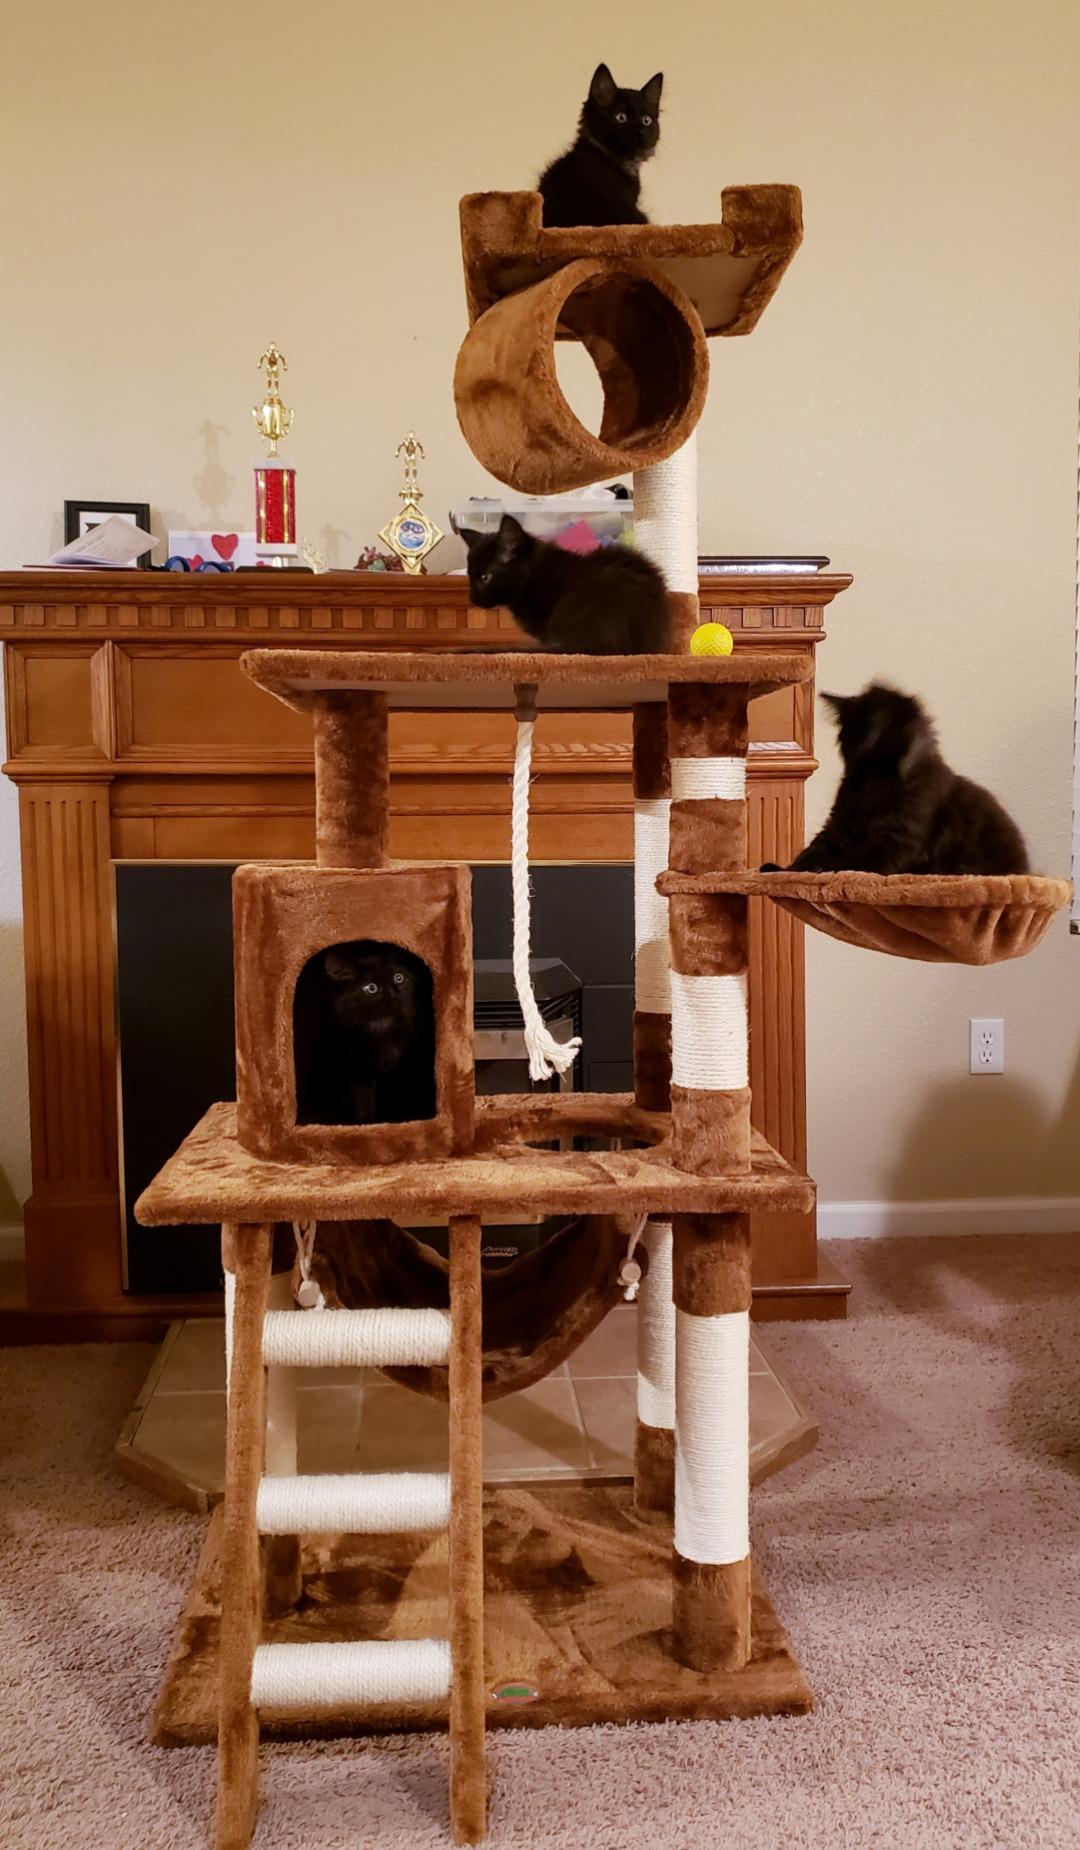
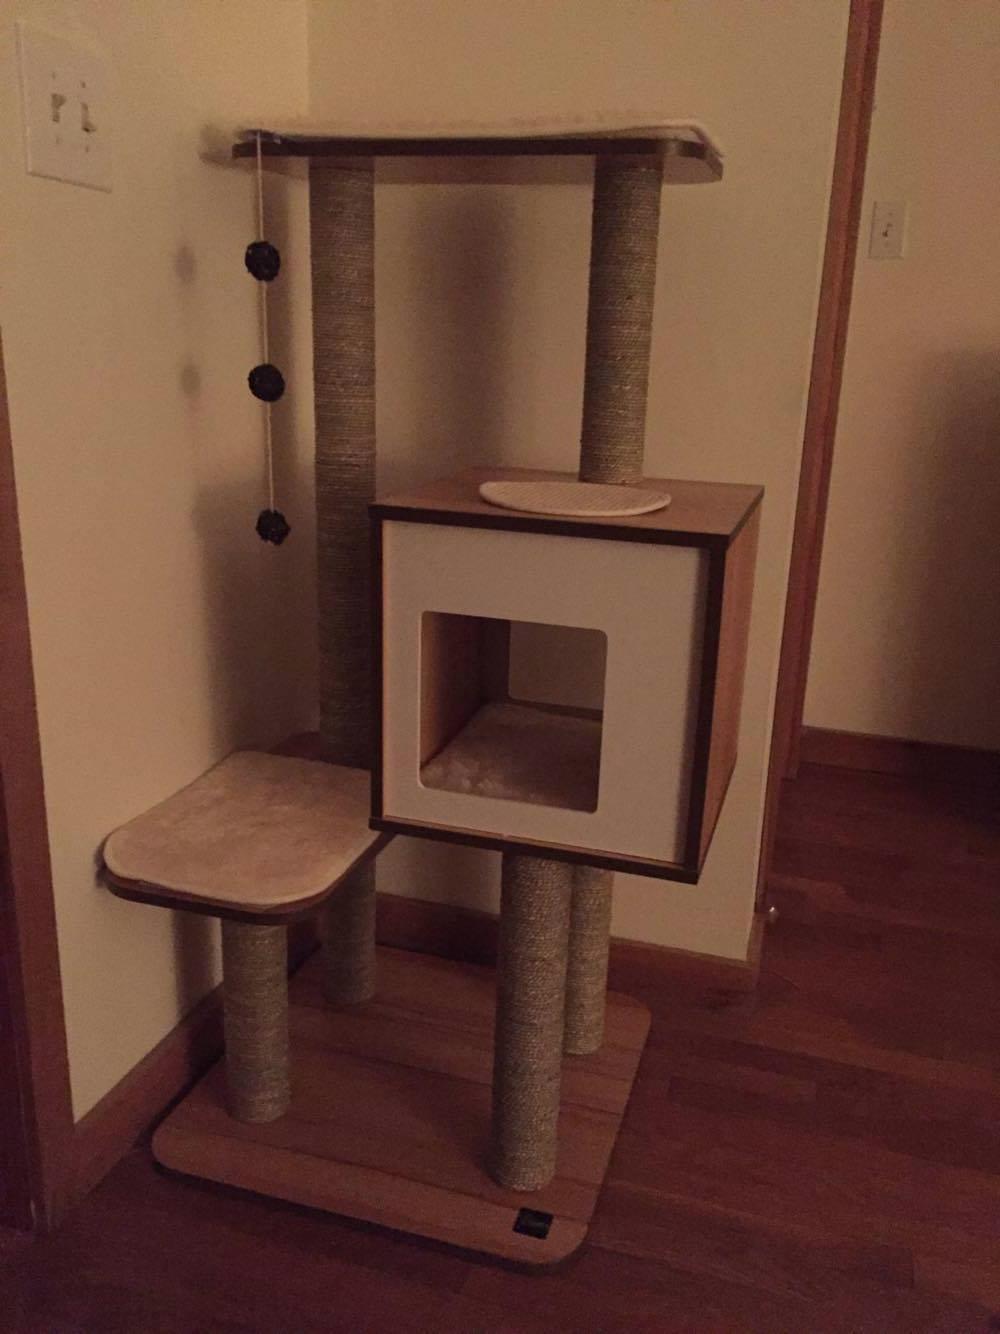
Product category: items_cat tree
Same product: no